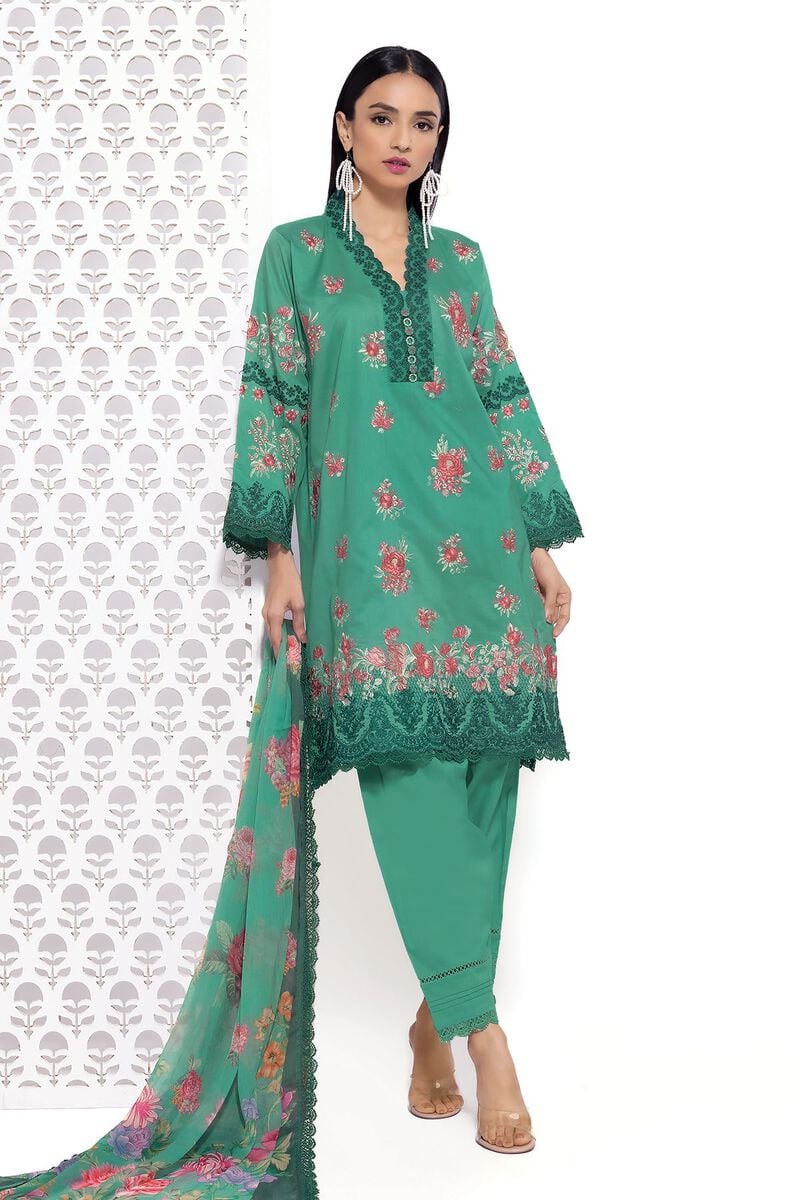
green multi embroidered salwar suit